Leo Kinnunen

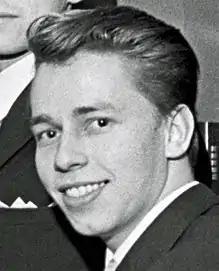
Kinnunen in 1966

Leo Juhani "Leksa" Kinnunen (5 August 1943 – 26 July 2017) was a Finnish racing driver, and the first Formula One driver from Finland.